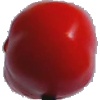
Label: Tomato 2